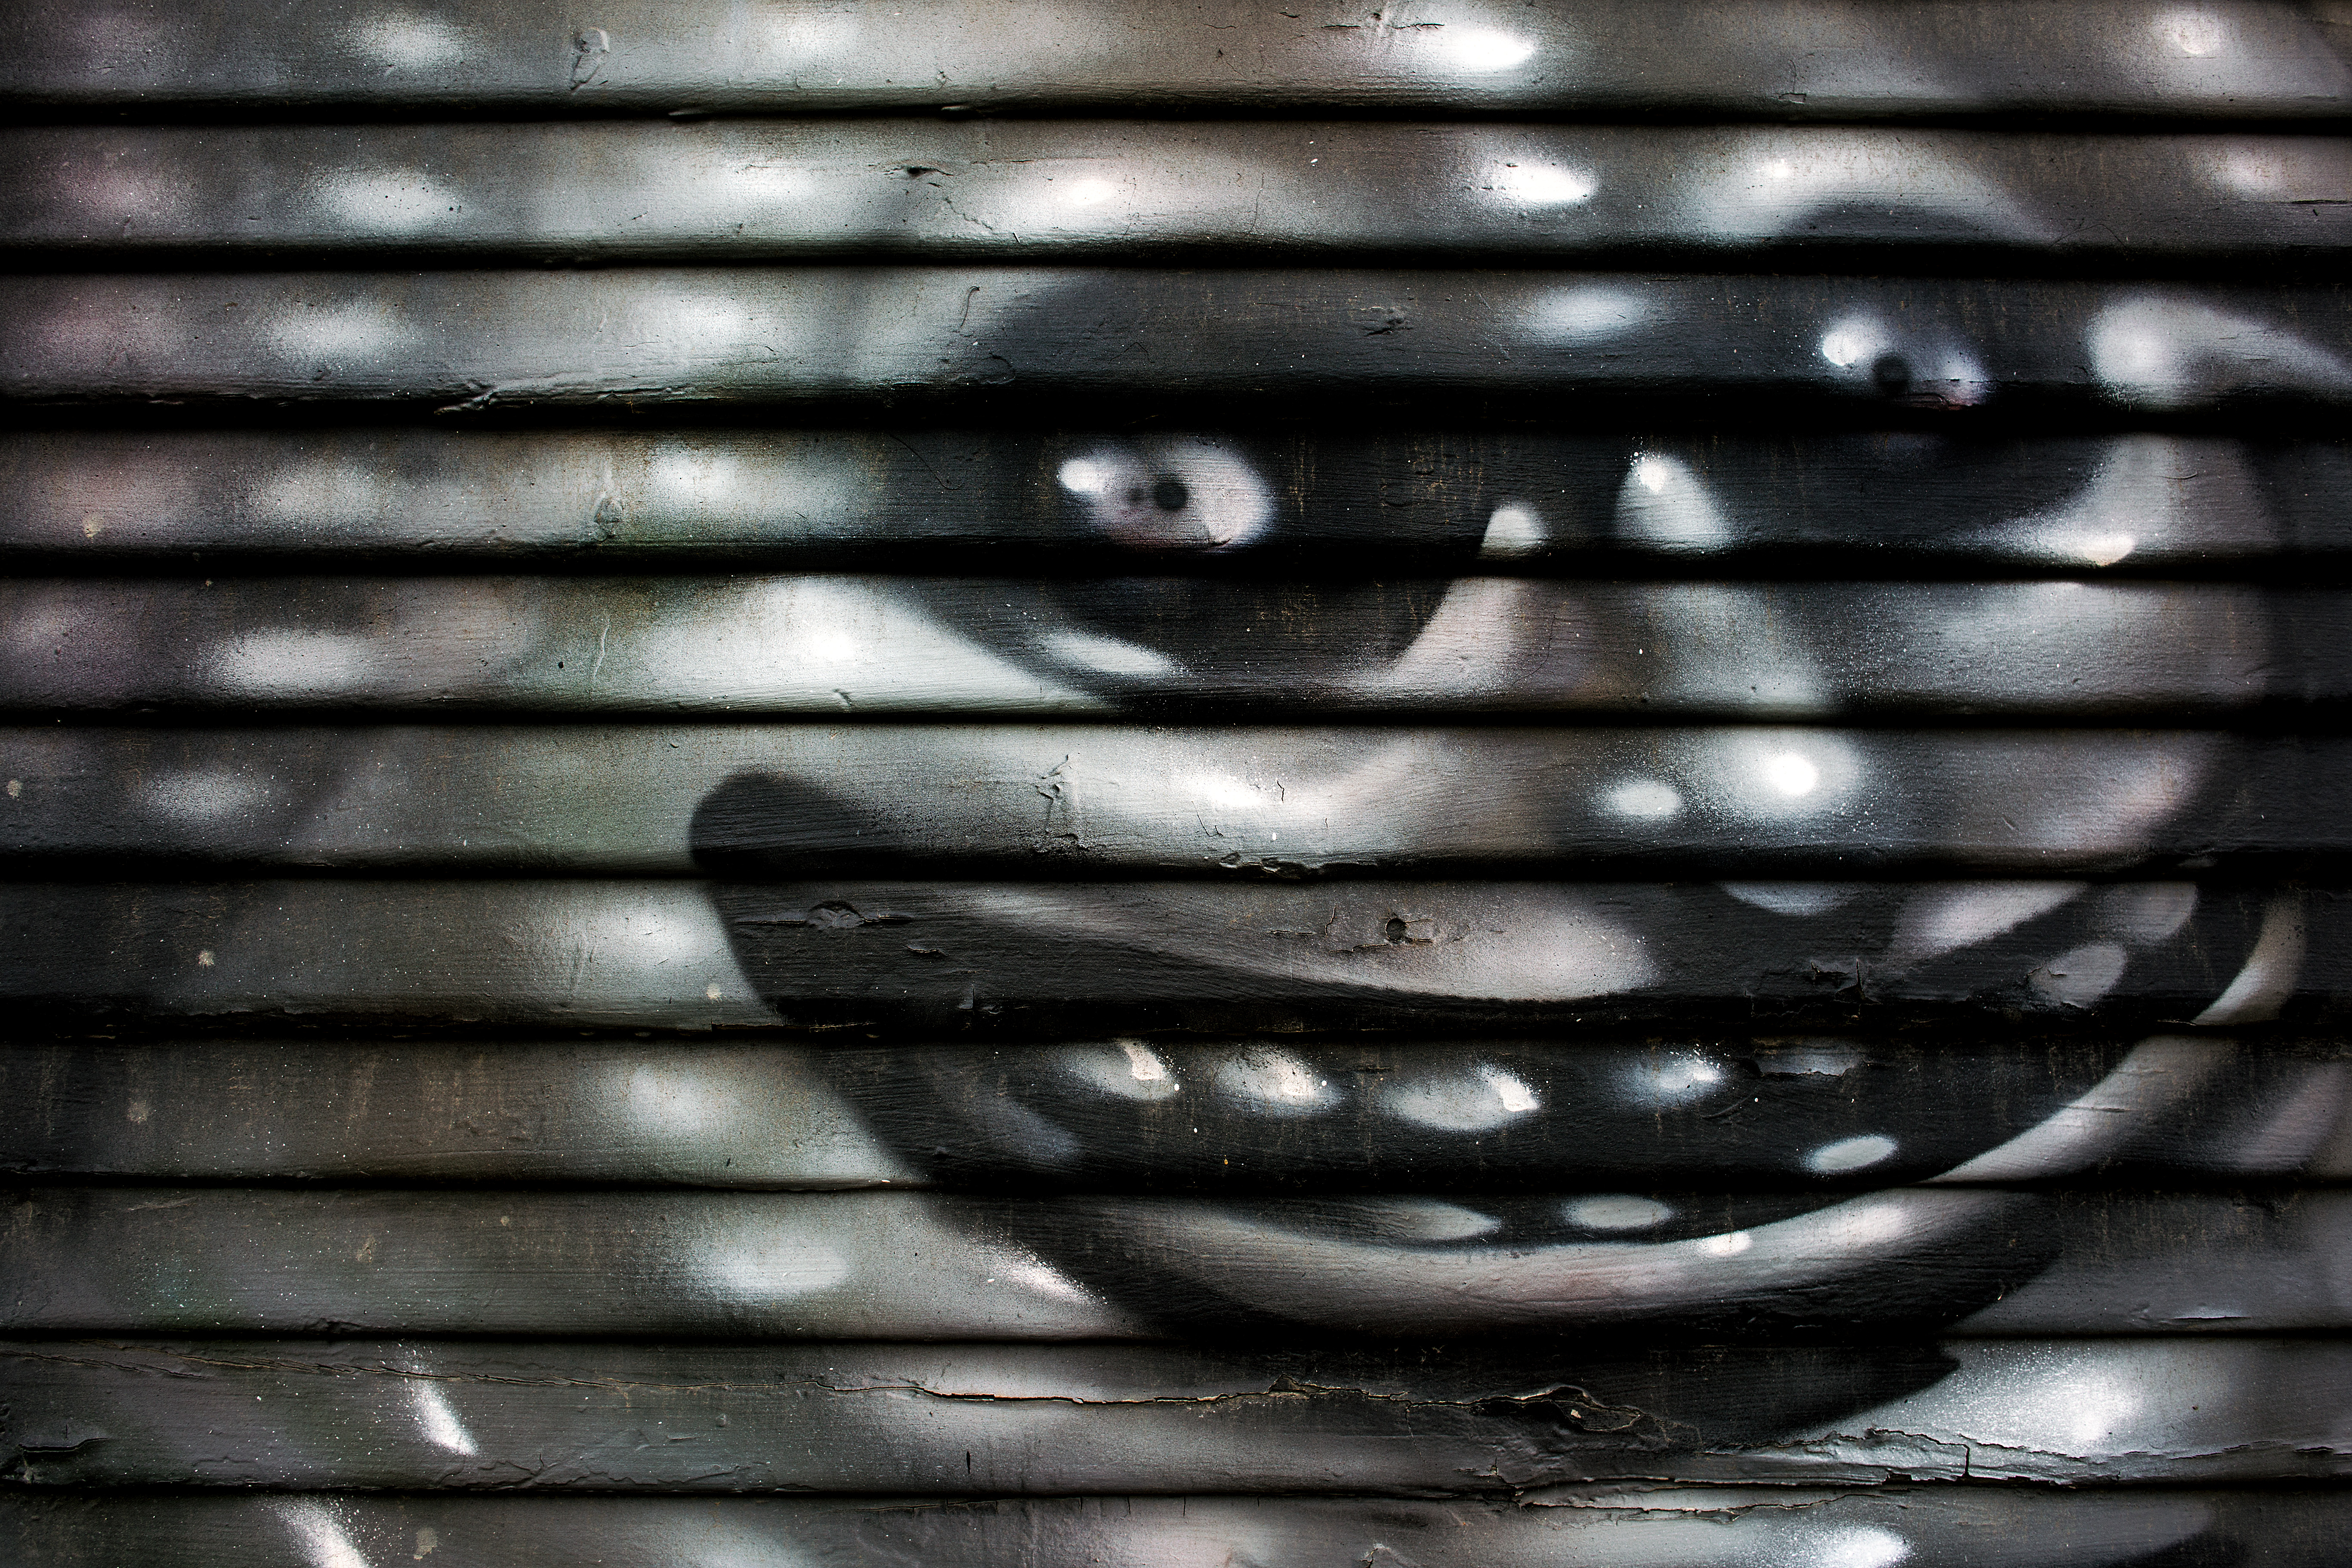
light, black and white, wood, white, photography, texture, number, line, reflection, color, metal, darkness, blue, black, monochrome, material, close up, iron, trolls, assholes, badpeople, haters, macro photography, monochrome photography